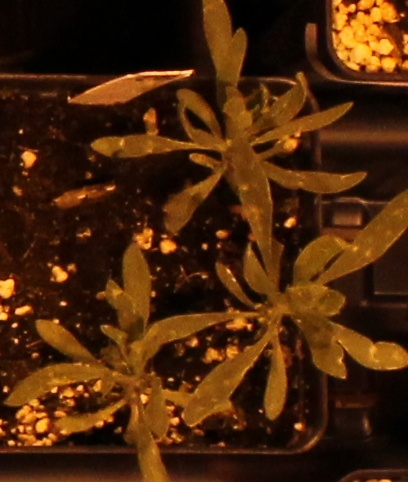
Label: Kochia